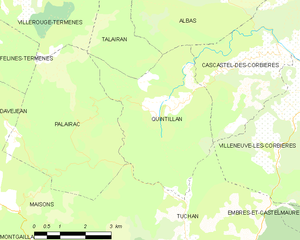
Carte des communes françaises: Quintillan